Toys and games in ancient Rome

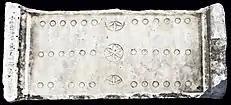
"Duodecim Scripta" board

Dice were sometimes stored in , a dice box shaped like a wooden tower containing a spiral. "Fritilli" were used to prevent cheating by rolling dice without player intervention. The term "" has been theorized to refer to a dice tower based on its appearances in the works of Seneca, Juvenal, and Martial. The "fritilli" may have been synonymous with an ancient type of small pear or oval-shaped pots, particularly various deposits discovered in Pompeii. One example of such pottery from a Pompeian household is 7-15 cm high with a wide mouth and an oval body; its base consists of a small, flattened knob allowing it to stand more stably on its mouth rather than its base. This base has been identified as possibly a due to its initial location, which was nearby a set of dice. Another example of a similar piece of pottery has a smaller mouth, a more cylindrical shape, and a base consisting of a low foot. Although this example may also represent a , its initial location lacks the same proximity towards nearby dice. It is also possible that neither piece of pottery represents a ; neither piece has been directly identified with gaming pieces and similar pottery from the Casa del Quadretti teatrali contains traces of paint, possibly suggesting that it was not merely a dice-thrower. The archeological finds of pots suggest that, if these pots were , the exact methods by which a was used varied depending on the structure. In some pots, the mouth is large enough to allow dice to be inserted easily. Other pots had significantly smaller mouths, ensuring only small dice could be inserted. It is also possible that the dice were placed on the funnel and then thrown. disappeared from the archaeological record by the 4th century; by the 5th century, scholars were limited to hypothesizing about the characteristics of a .